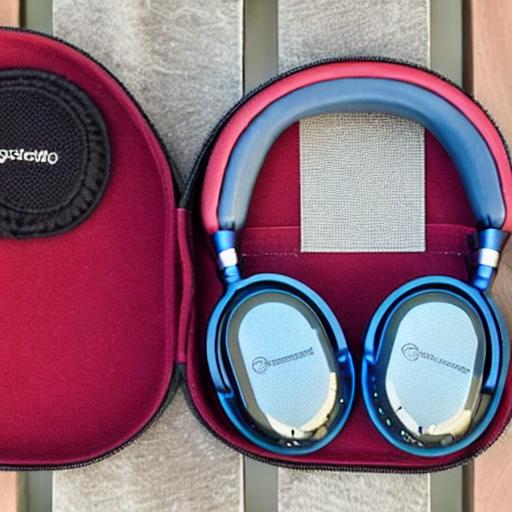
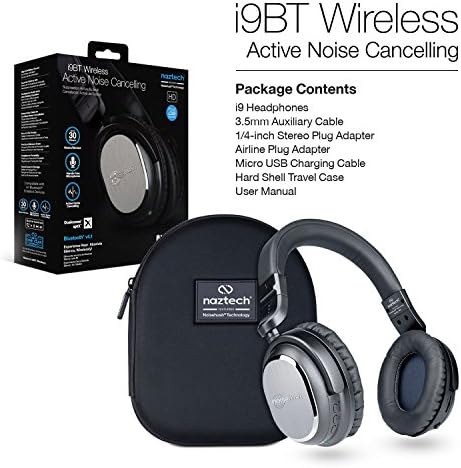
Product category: headphones
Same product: no